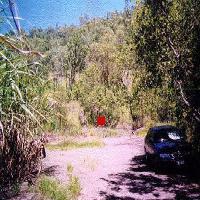
Weather: sun or clear